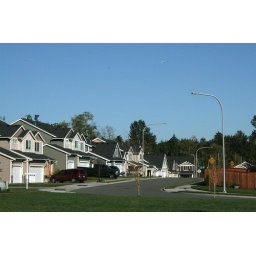
Our house is the third on the left. You can see our car in the front. (09/08)